Science and technology in the United States

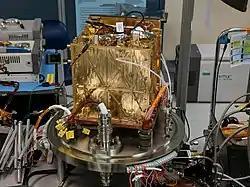
Mars Oxygen ISRU Experiment

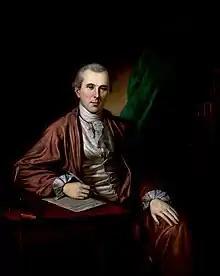
A 1783 portrait of Rush by Charles Willson Peale. Known as the "Father of American Psychiatry."

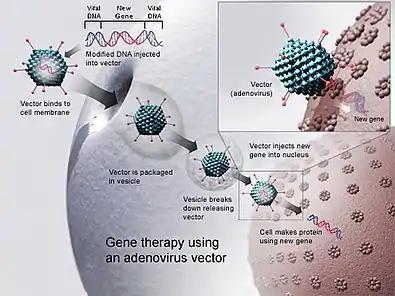
Gene therapy using an adenovirus vector. In some cases, the adenovirus will insert the new gene into a cell. If the treatment is successful, the new gene will make a functional protein to treat a disease.

During the Cold War, competition for superior missile capability led to the Space Race between the United States and Soviet Union. American Robert Goddard was one of the first scientists to experiment with rocket propulsion systems. In his small laboratory in Worcester, Massachusetts, Goddard worked with liquid oxygen and gasoline to propel rockets into the atmosphere, and in 1926 successfully fired the world's first liquid-fuel rocket which reached a height of 12.5 meters. Over the next 10 years, Goddard's rockets achieved modest altitudes of nearly two kilometers, and interest in rocketry increased in the United States, Britain, Germany, and the Soviet Union.